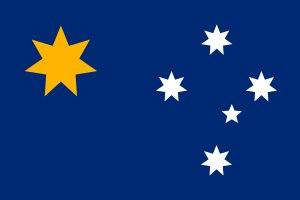
Le débat sur le drapeau de l'Australie est un débat sur l'éventualité d'un changement du drapeau australien pour en faire retirer l'Union Flag, symbole du Royaume-Uni, du coin supérieur gauche de celui-ci, en parallèle avec un sentiment d'autonomie de plus en plus grandissant en Australie, le républicanisme australien.